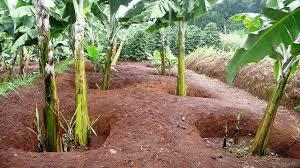
Migomba imechimbiwa mashimo tofauti tofauti mahali palipolimwa na ikapandwa ndani ya mashimo hayo, huku migomba midogo ikiwa inachipuka kando ya migomba mikubwa.